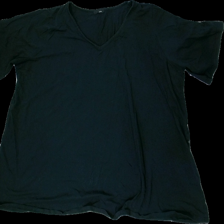
View: front
Type: T-shirt
Category: Ladies
Brand: Ellos
Colors: Black
Material: 100% Cotton
Cut: Loose
Size: 58
Season: All
Price range: <50
Recommended usage: Recycle
Description: Washed out